Beta Disk Interface

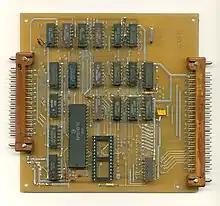
Soviet clone of Beta Disk Interface

Beta Disk Interface is a disk interface for ZX Spectrum computers, developed by Technology Research Ltd. (United Kingdom) in 1984 and released in 1985, with a price of £109.25 (or £249.75 with one disk drive).